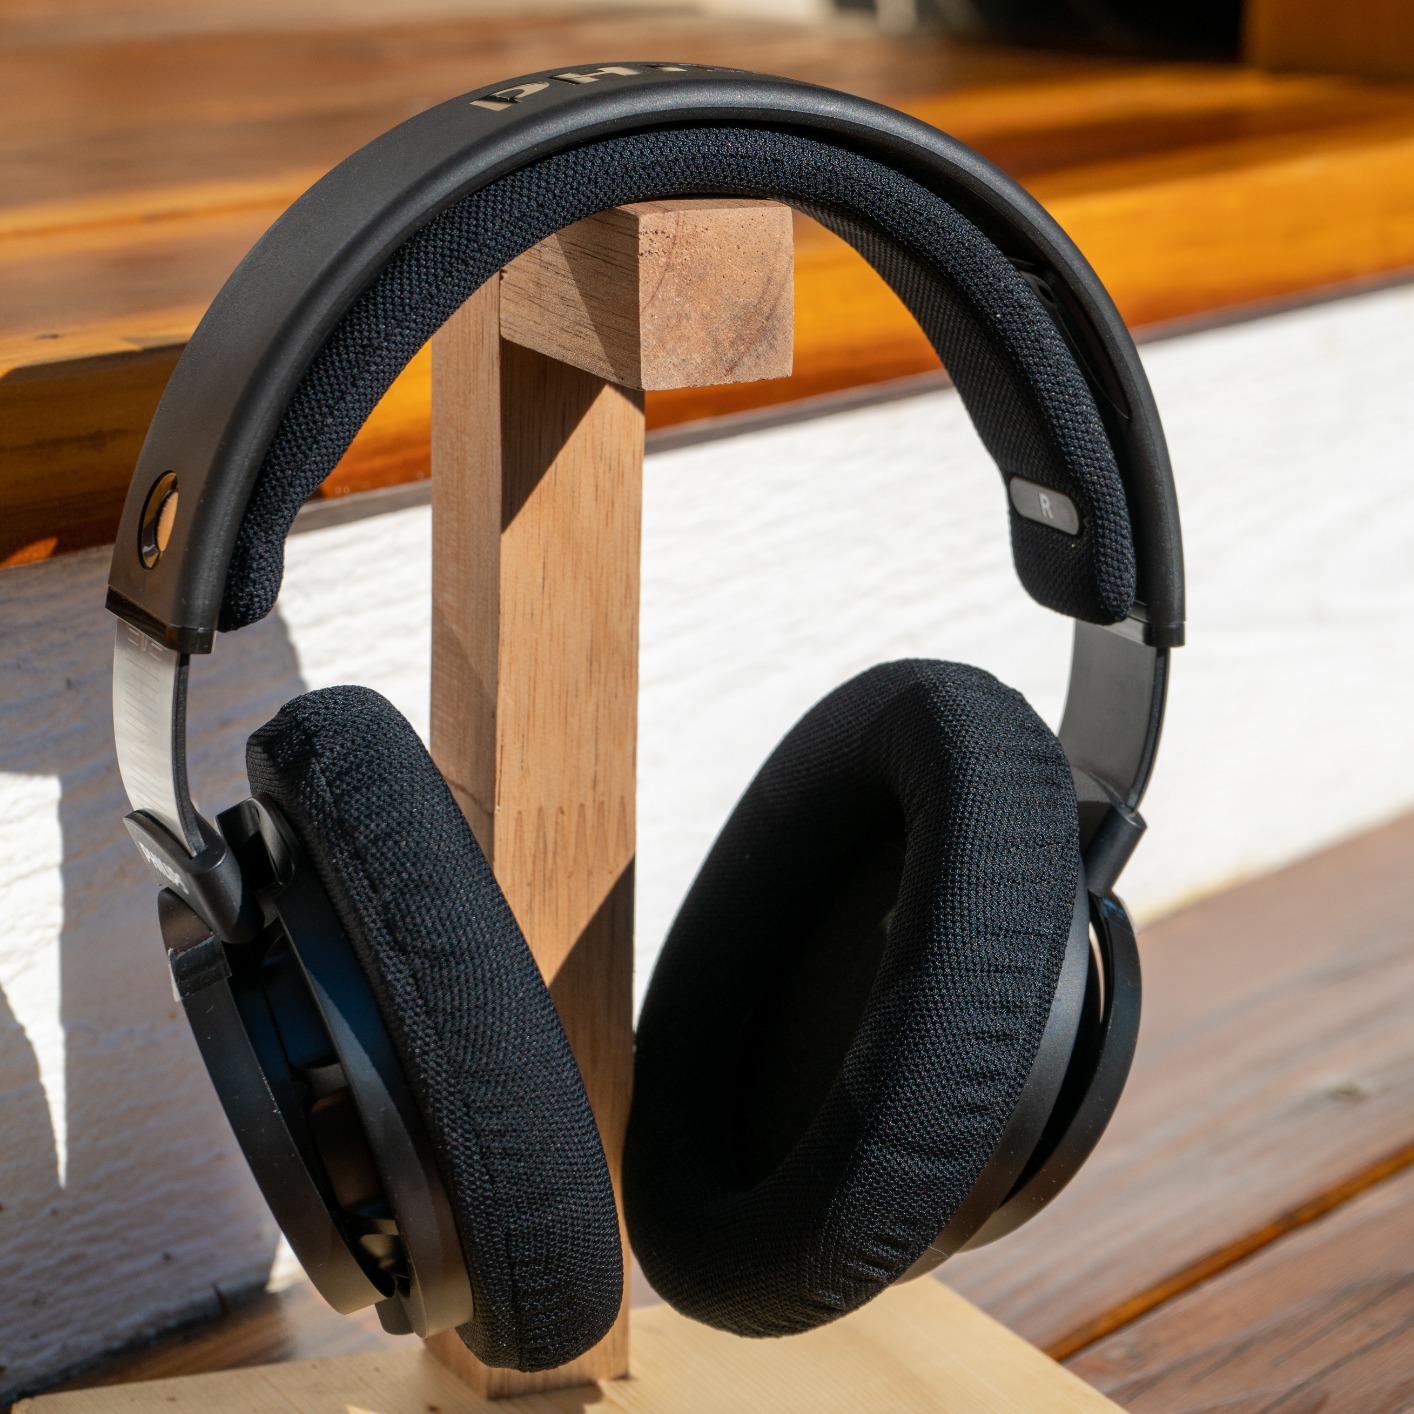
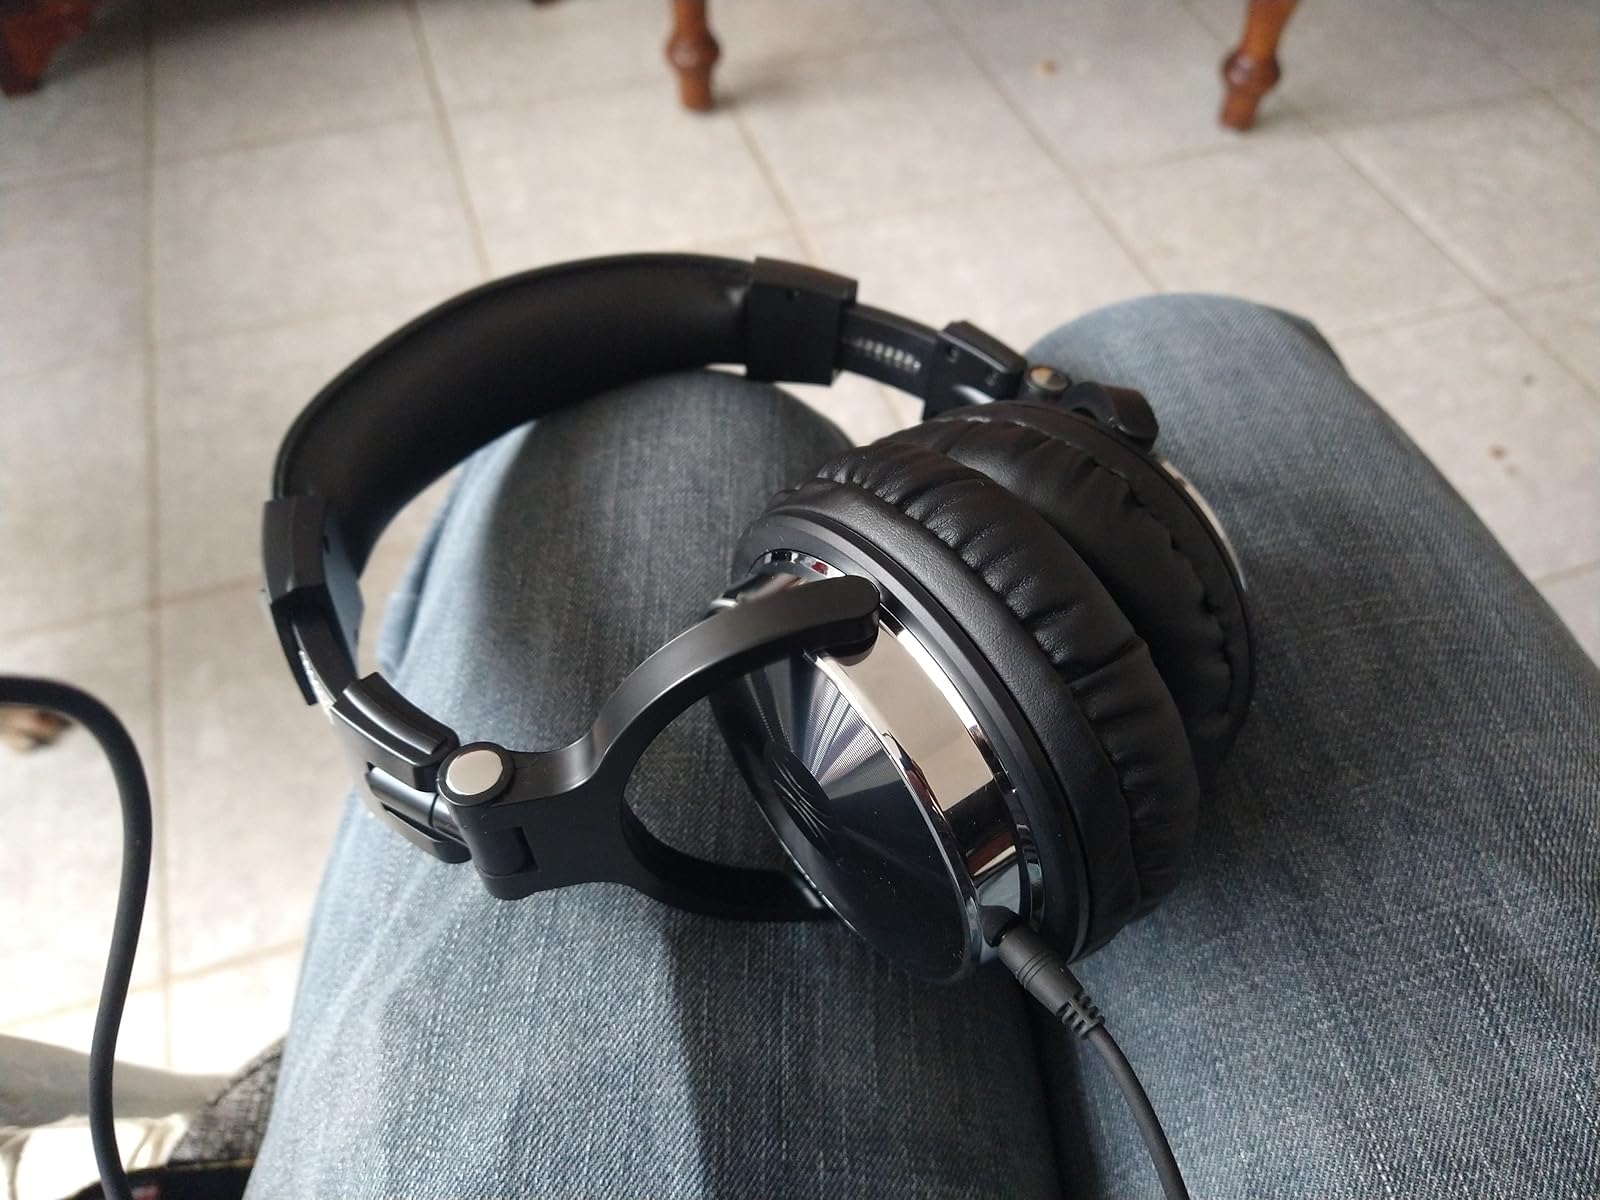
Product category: headphones
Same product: no